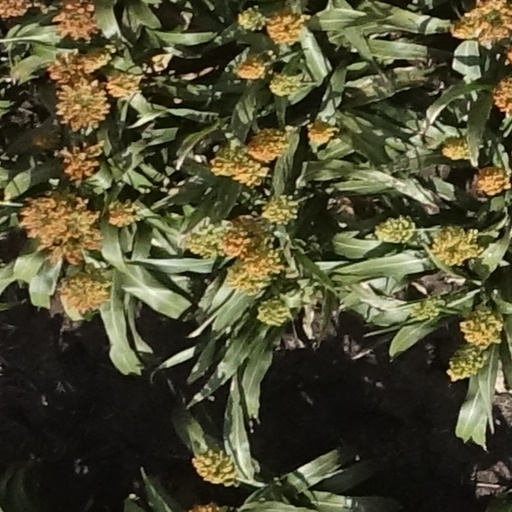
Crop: sorghum